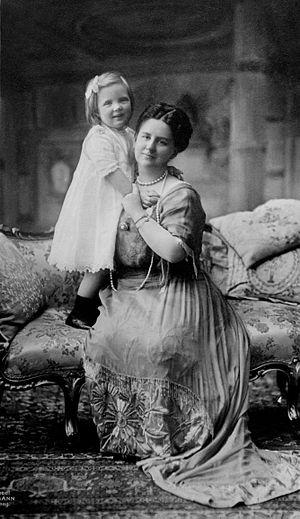
Wilhelmine, née le 31 août 1880 à La Haye et morte le 28 novembre 1962 à Apeldoorn, est reine des Pays-Bas de 1890 à 1948. Fille de Guillaume III des Pays-Bas, née d'une union tardive, elle lui succède en demeurant sous la régence de sa mère Emma de Waldeck-Pyrmont jusqu'en 1898.